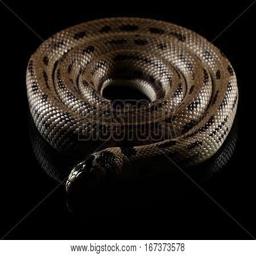
Animal: snakes